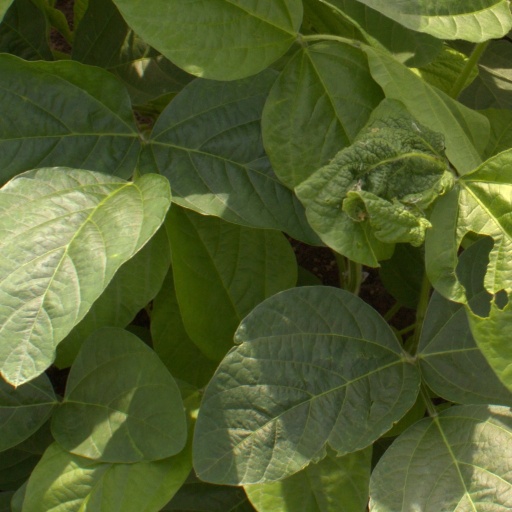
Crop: soybean